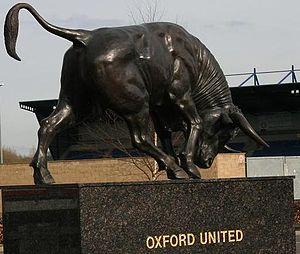
Le Kassam Stadium est une enceinte sportive anglaise accueillant des matchs de football et de rugby à XV.